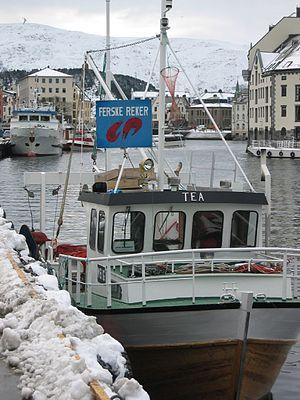
Un crevettier, chevrettier en Louisiane, est un chalutier d'une vingtaine de mètres de long spécialisé dans la pêche à la crevette. En Méditerranée, ils traînent en général deux chaluts simultanément, un de chaque bord.